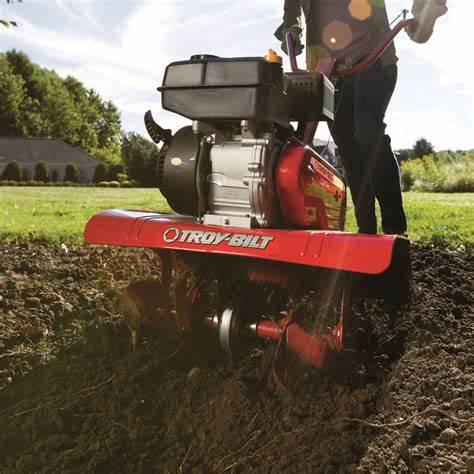
Mashine ya kilimo ya aina ya trolibiti, ikitumika kulima ardhi na kuandaa udongo kwaajili ya upandaji, huku mtu akiongozwa kwa mkono ikiakisi matumizi ya kilimo kwa kutumia vifaa vya kisasa kwa kiwango cha kati, inayofaa kwa mashamba madogo au bustani.